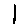
Label: 1